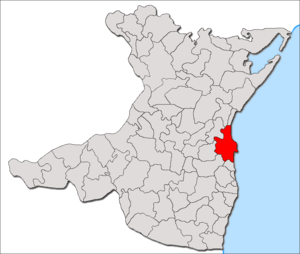
Constanța, parfois écrit Constanza, en grec Κωνστάντζα / Konstantsa, en turc : Köstence, en bulgare Кюстѐнджа, est une ville portuaire de l'est de la Roumanie située sur les rives occidentales de la mer Noire : elle est le chef-lieu du județ de Constanța en Dobrogée.